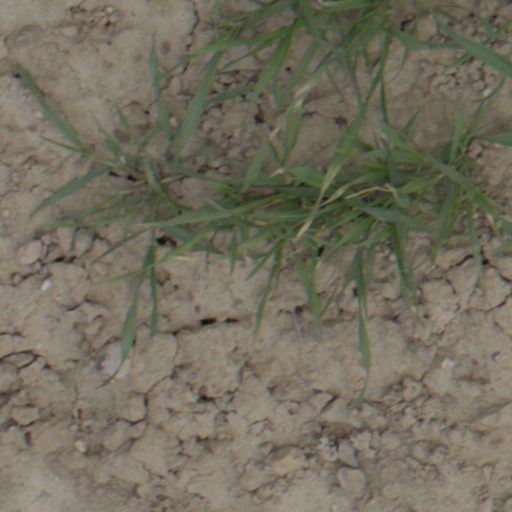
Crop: wheat